KIAH

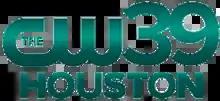
Previous primary logo from 2018 until Spring 2020; used as a secondary logo until 2024

Following the Sinclair deal's collapse, Irving-based Nexstar Media Group announced its purchase of Tribune Media on December 3, 2018, for $6.4 billion in cash and debt. The sale was completed on September 19, 2019.